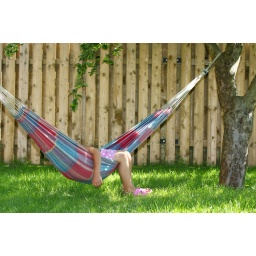
Little girl sleeping in hammock